Central Montana Alkalic Province

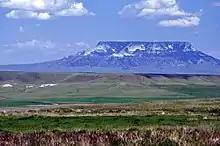
Highwood Mountain, Montana

Crazy Mountains are a group of mountains that are located in the lower central Montana region. The structural basin is surrounded by the Castle Mountains, Shawmut anticlinal trend and the Huntley-Lake Basin fault-zone. The Crazy Mountains have assemblages of diorite, gabbro, and peridotite as a result from laccoliths, sills and dikes. This region's extensive subcontinental mantle is similar to mid-ocean ridge and ocean island basalt sources. The intrusions of the Crazy Mountains lie in a synclinal basin that observe minerals from around forty eight million years ago. The Crazy Mountains experience two distinct igneous settings that include mildly saturated or heavily saturated alkalic rocks. Both of these igneous series derive from mantle sources with mafic characteristics. These rocks are not a result from partial melting but rather derived from distinct source regions.